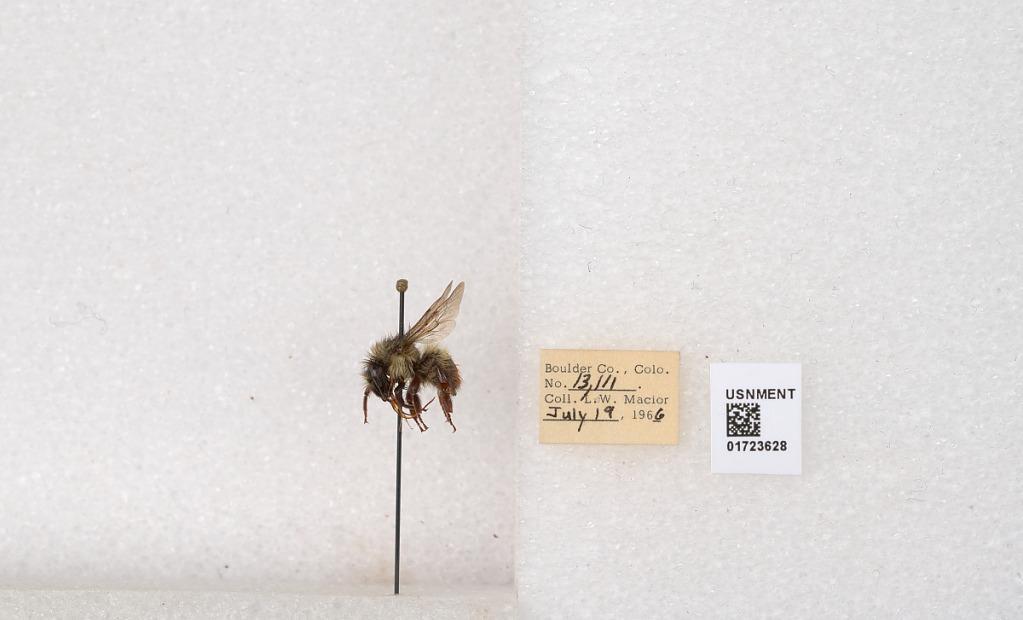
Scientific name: Bombus flavifrons Cresson
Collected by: L. Macior
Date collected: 1966-7-19
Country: United States
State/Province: Colorado
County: Boulder
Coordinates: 40.0925, -105.358